Cycle (gene)

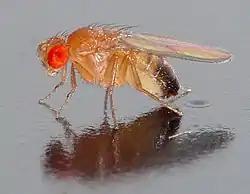
A wild type "Drosophila melanogaster".

The "cycle" gene found in "Drosophila melanogaster" has many orthologs among eukaryotes including other members of the genus "Drosophila", mosquitoes, various non-dipteran insects, non insect arthropods, and mammals including humans. In other members of "Drosophila", functional orthologs of the "D." melanogaster "cycle" gene can either be found in chromosome 3 or in scaffold/matrix attachment regions. In each case, the orthologs retain functional PAS domains, signal transduction function, and transcription factor activity. Other non-arthropods containing the functional ortholog of the "Drosophila" "cycle" ARNTL and ARNTL2 include humans, house mice, domestic chicken and zebrafish. Most vertebrate creatures retain a functionally and structurally similar protein. Unlike dipterans, however, these animals have two different orthologs of the cycle gene most likely caused by a gene duplication event. Much like CYCLE, the ARNTL proteins have a basic helix–loop–helix and a PAS domain containing transcription factors responsible for the autoregulatory transcription translation negative feedback loops (above), which are responsible for generating molecular circadian rhythms. For a more complete list of ARNTL homologs visit the ARNTL species distribution article.